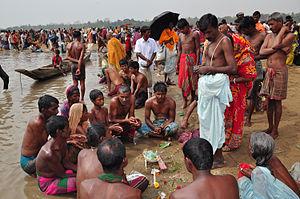
Le Bangladesh, en forme longue la république populaire du Bangladesh, en bengali গণপ্রজাতন্ত্রী বাংলাদেশ, Gônoprojatontri Bangladesh, est un pays du sous-continent indien. Situé au nord du golfe du Bengale, quasiment enclavé dans l'Inde, il a une petite frontière commune avec la Birmanie.